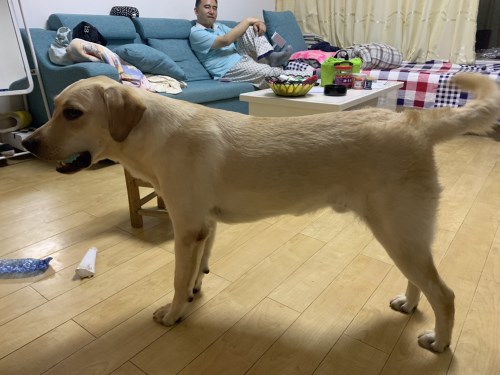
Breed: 3580-n000122-Labrador_retriever